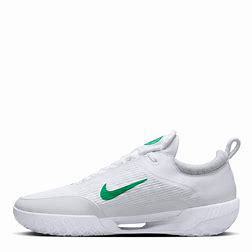
Brand: Nike
Model: Court Zoom NXT